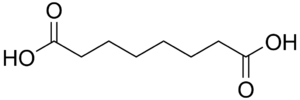
Korksyre
Kemisk struktur for korksyre
Korksyre eller suberinsyre er en farveløs organisk syre, som findes i korkpropper fra vinflasker. Syren fremkommer når man foretager iltning af ricinusolie med salpetersyre.